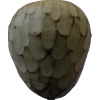
Label: cherimoya